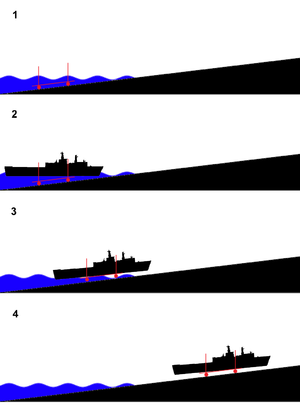
Slæbested
Et slæbested er en i en kajindfatning tværs på denne anbragt skråplan. Sædvanligvis bestemmes kajens højde dels af vandstandsforholdene, dels af den fartøjstype, kajen fortrinsvis skal betjene. For mindre fartøjer, både eller sådanne større fartøjer, der ligger lavt på vandet, eller for trælastede skibe, der udlosser tømmeret gennem en lavt liggende luger i stevnen, må der da indrettes slæbested, hvis nederste kant, tærskelen lægges lavere end den øvrige kaj og gives en for det bestemte øjemed passende hældning.